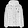
Label: Coat